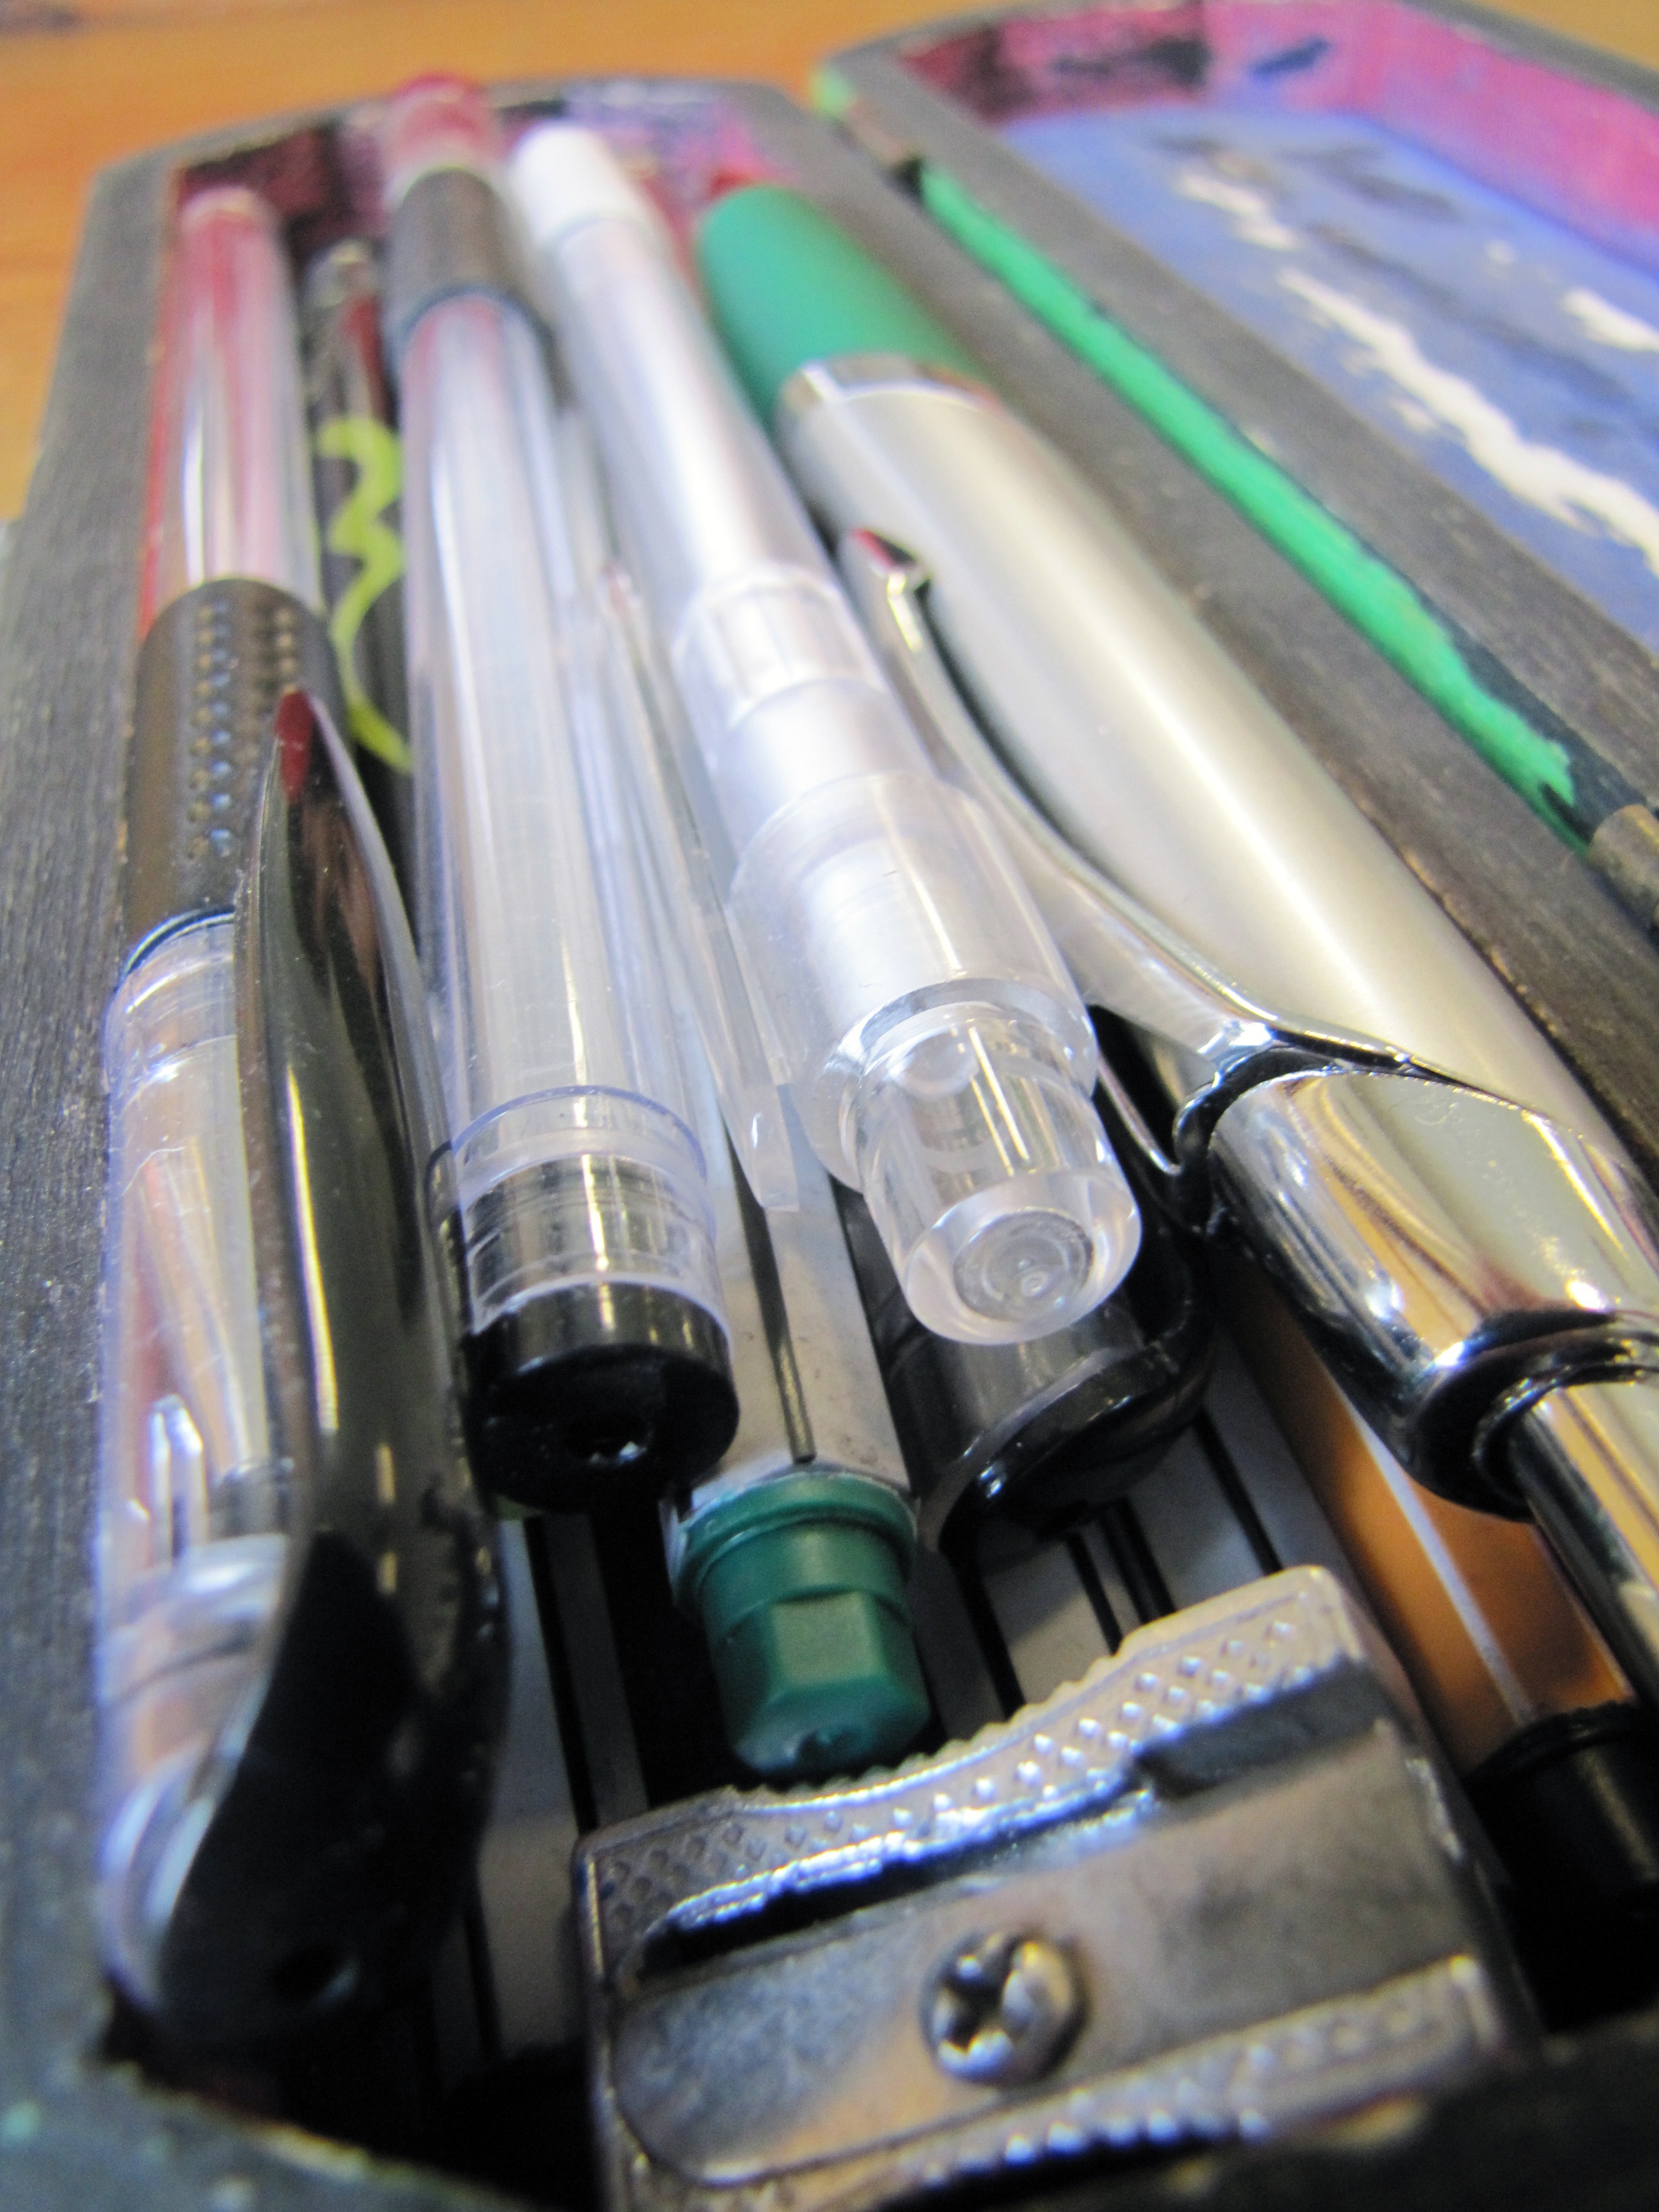
pencil, green, color, pens, writing tool, pencil case